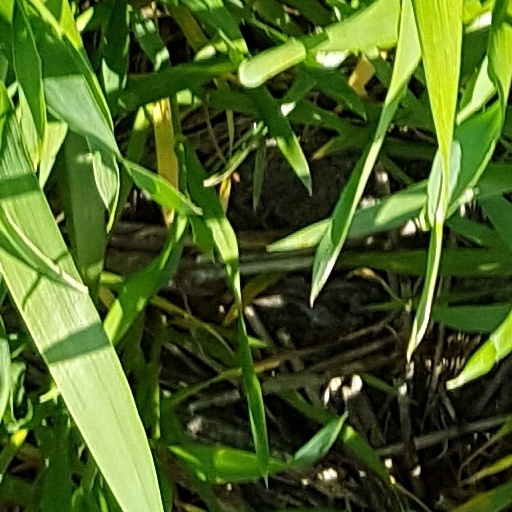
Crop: wheat